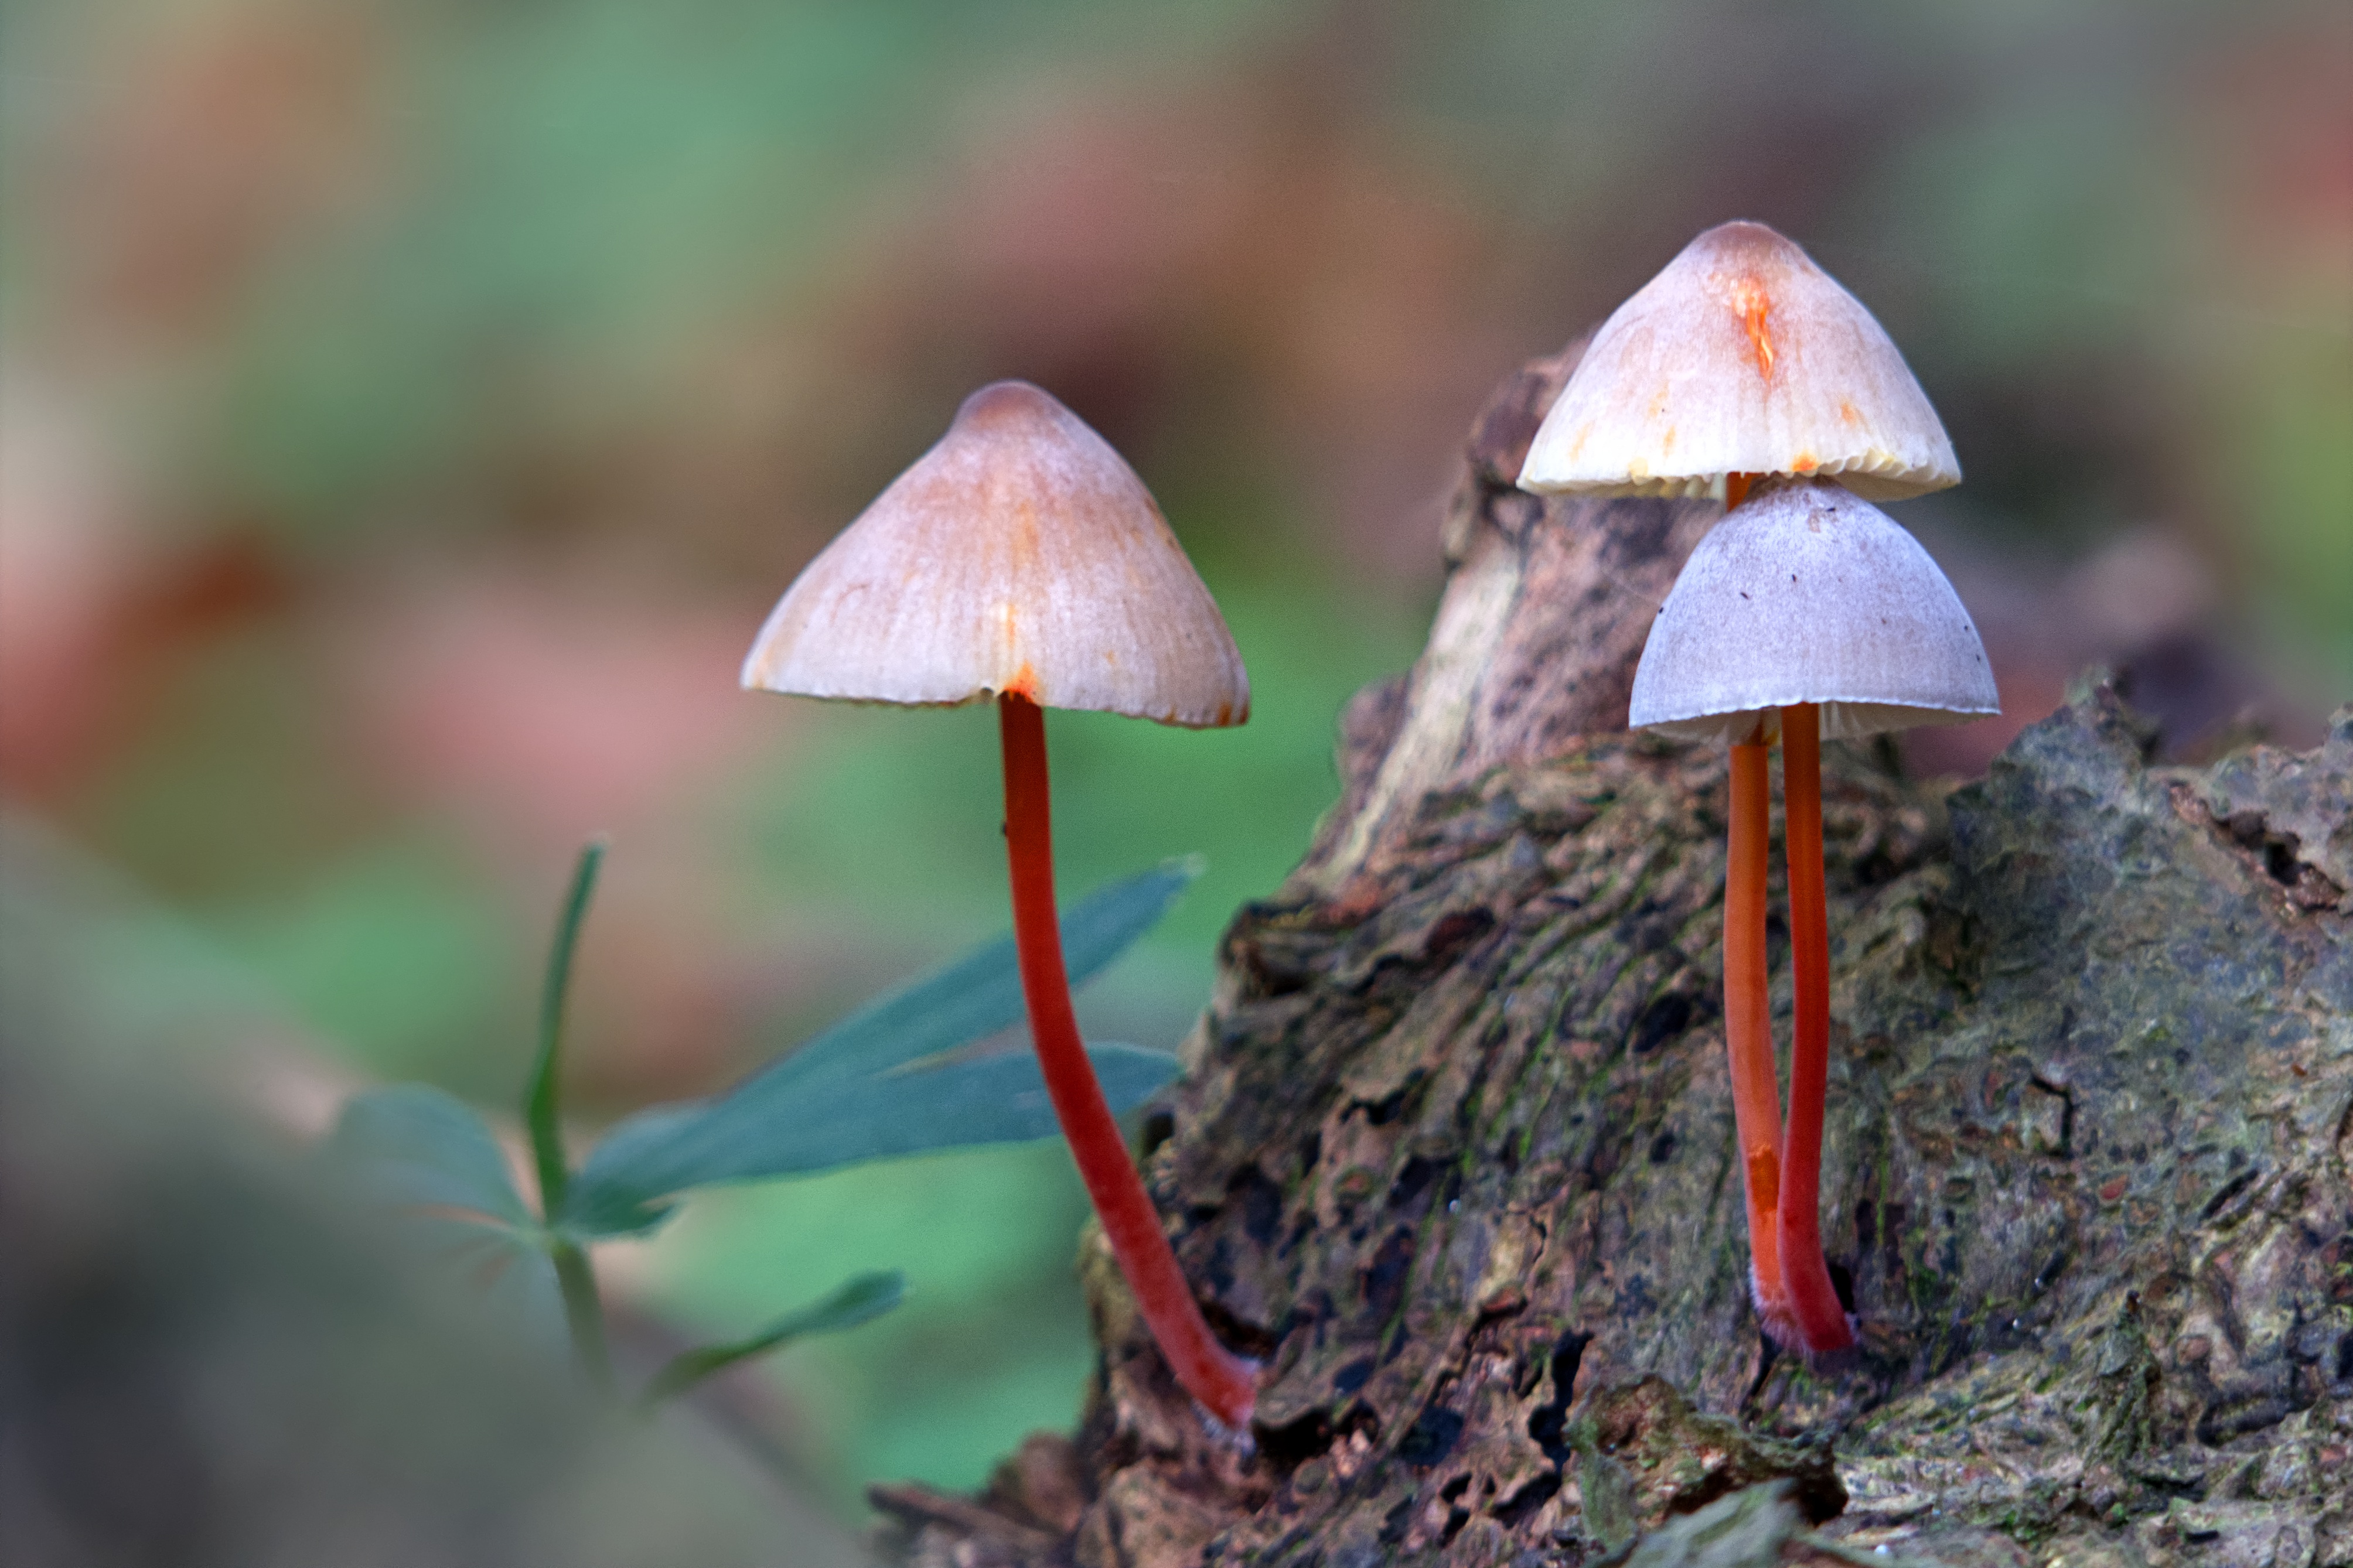
natural, plant, mushroom, natural environment, wood, terrestrial plant, natural landscape, tree, trunk, groundcover, agaricaceae, twig, fungus, landscape, grass, bolete, forest, edible mushroom, close up, medicinal mushroom, wildlife, soil, macro photography, russula integra, agaricomycetes, plant stem, woodland, agaric, non vascular land plant, pezizales, autumn, old growth forest, penny bun